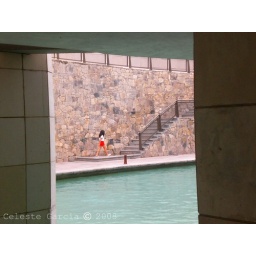
come Josephine, in my flying machine going up, she goes up she goes